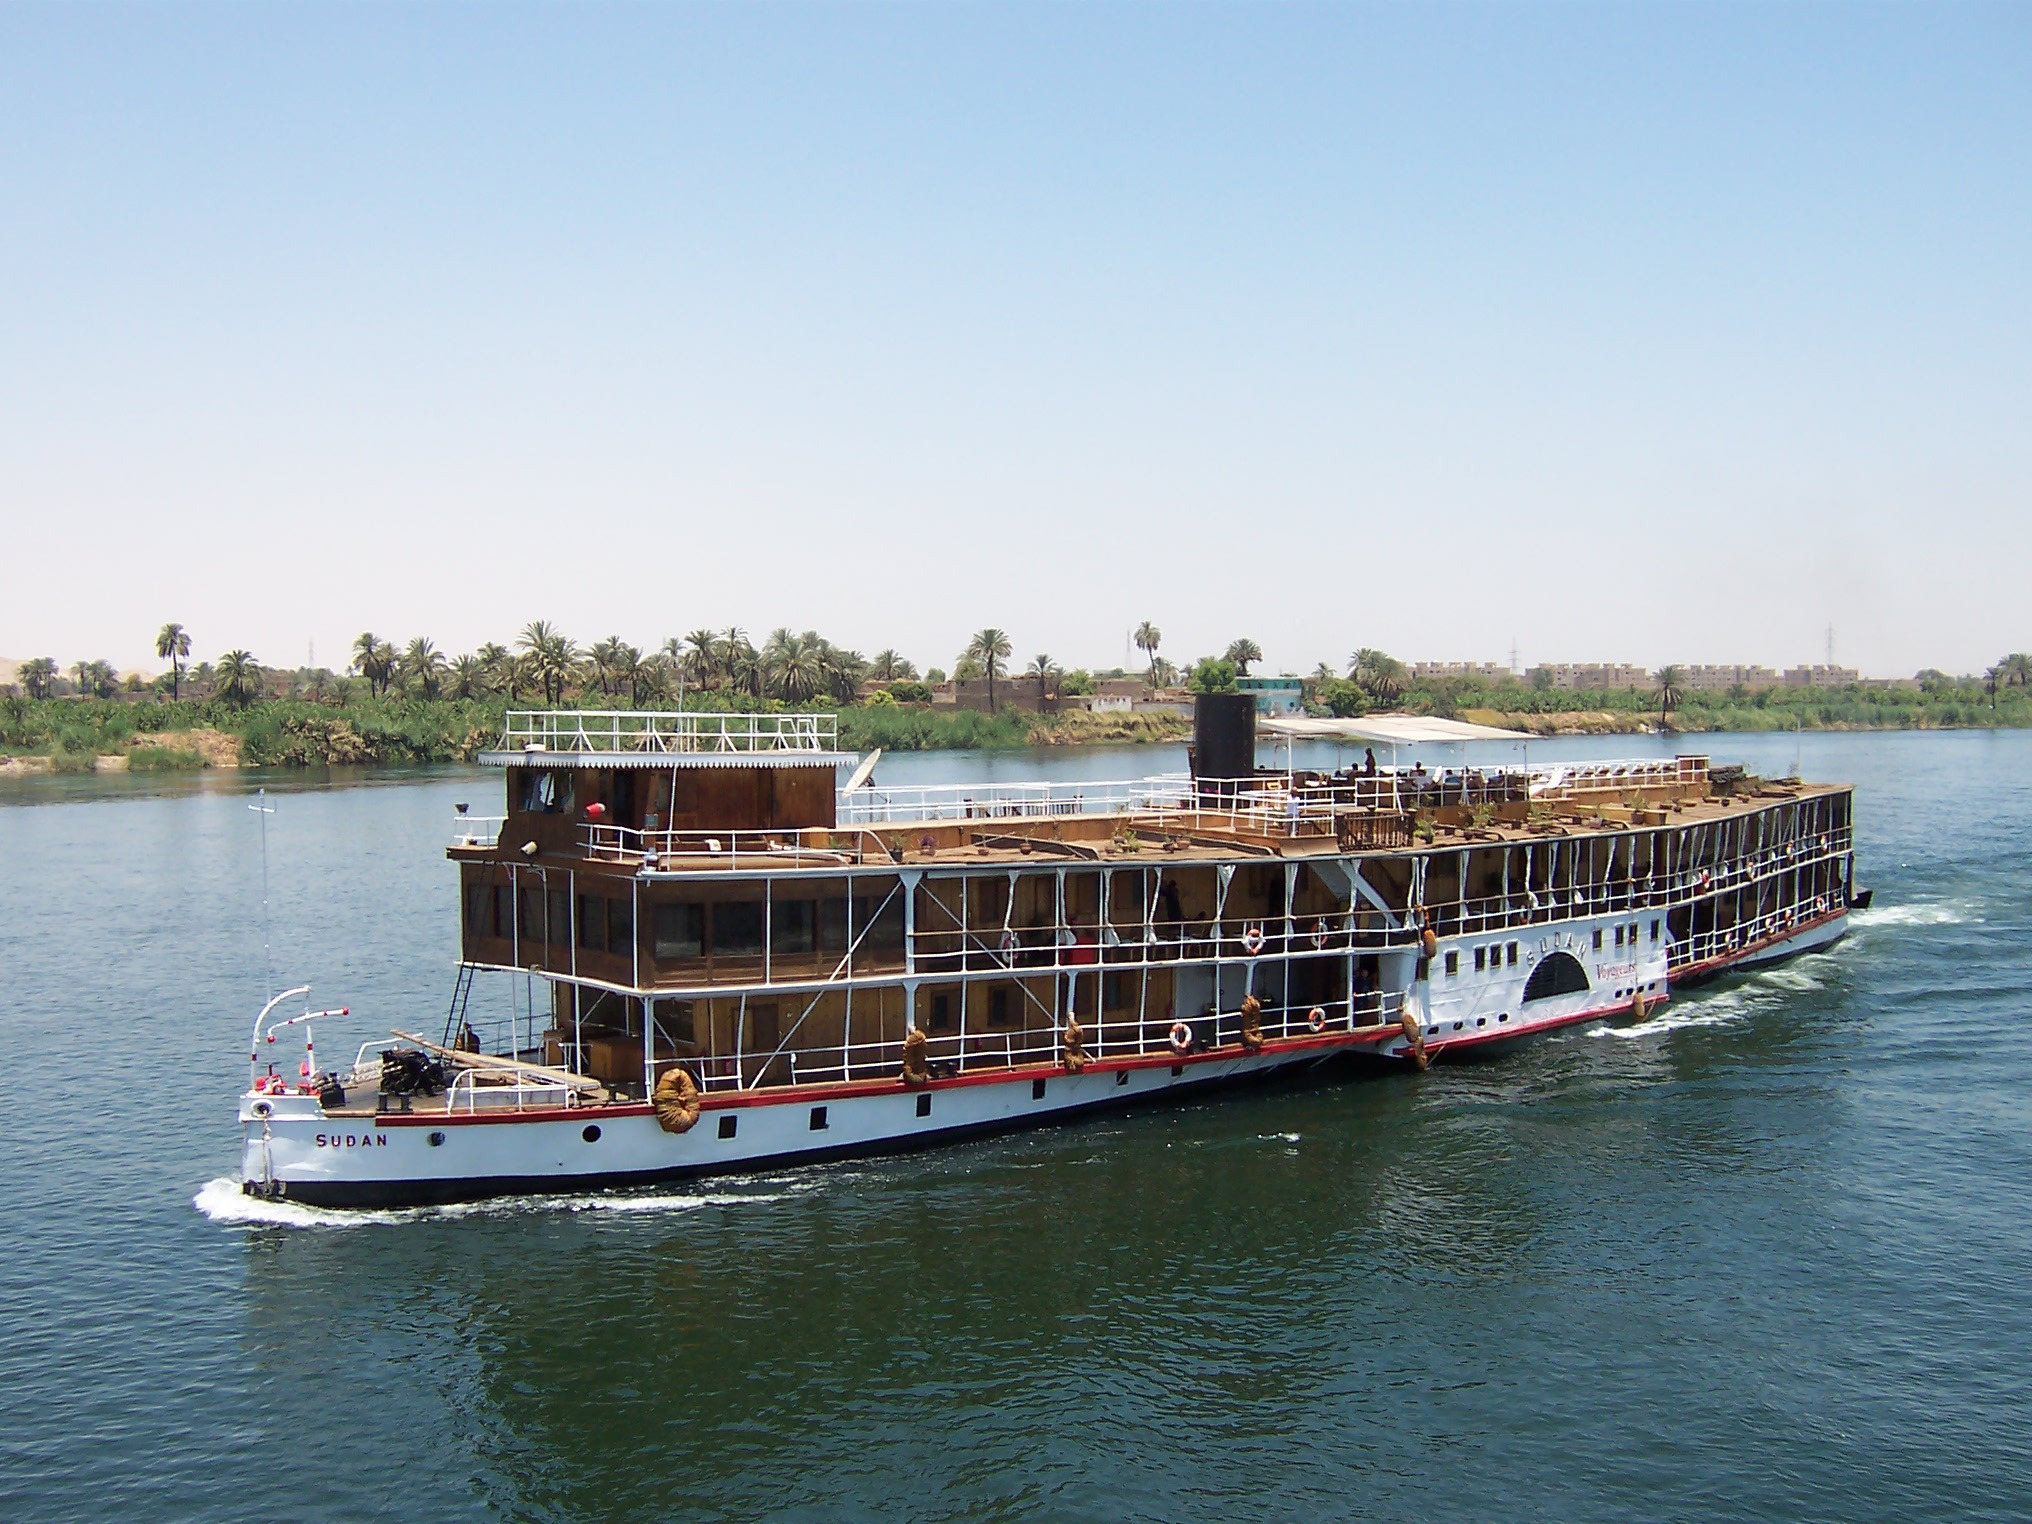
sea, coast, water, nature, boat, river, ship, travel, boot, vehicle, holiday, bay, harbor, waterway, egypt, cruise, ferry, bank, location, film set, channel, famous, shipping, watercraft, steamboat, cruise ship, waters, more, nile, motor ship, agatha christie, passenger ship, paddle steamer, freight transport, sudan, paddle steamers, ocean liner, paddle wheel, known, sidewheelers, the sudan ship, nile cruise, hercule poirot, filmlocation